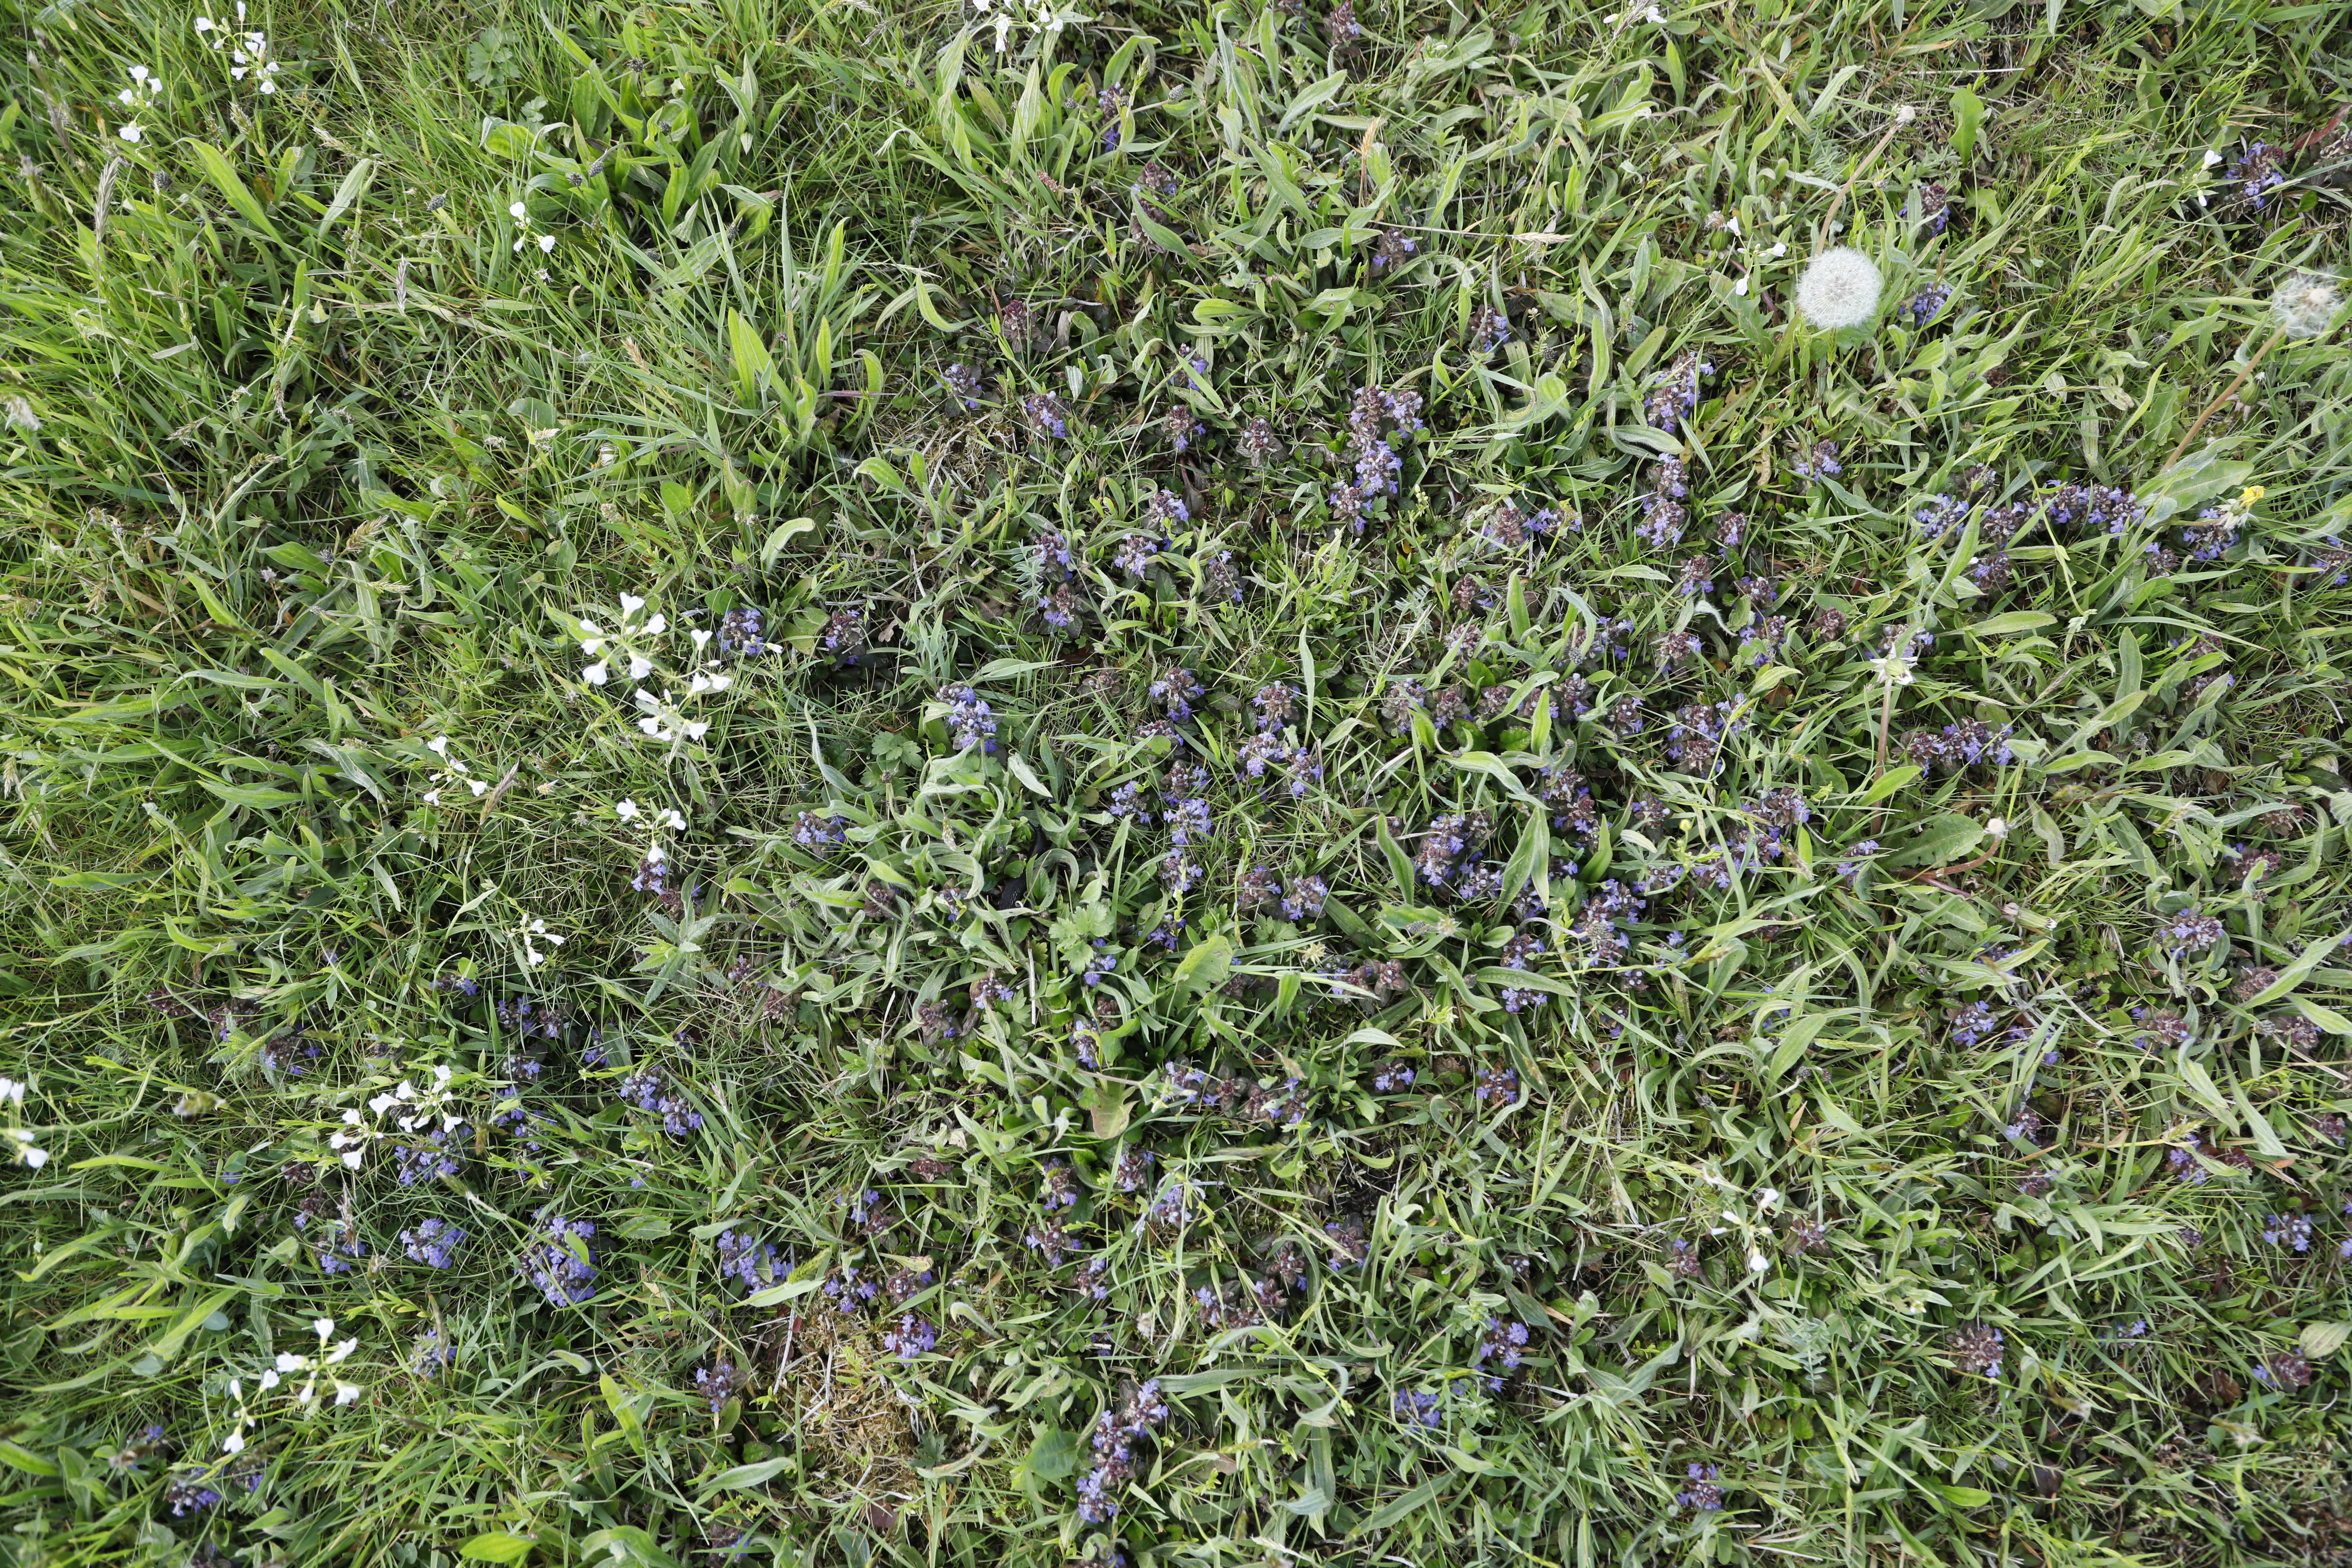
Plant species: Cardamine pratensis, Ajuga reptans